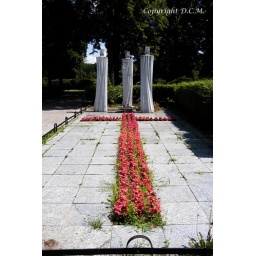
A cross made from flowers in a graveyard in Wroclaw, Poland.